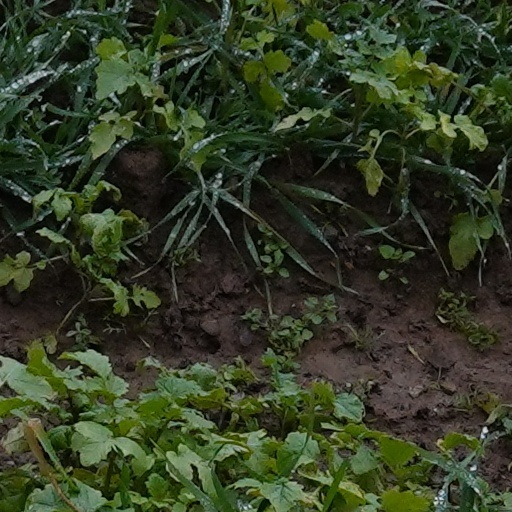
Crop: wheat